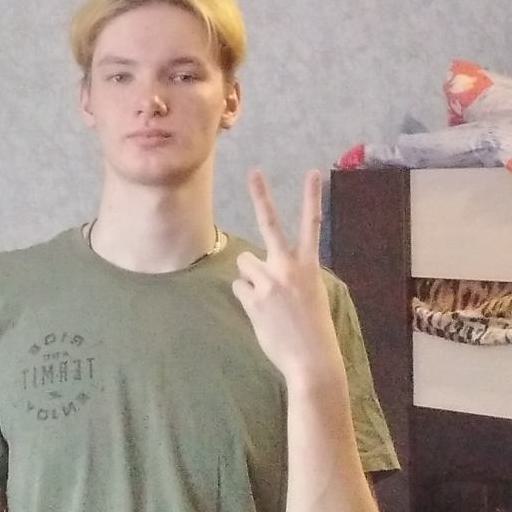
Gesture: peace_inverted